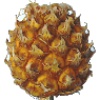
Label: Pineapple Mini 1